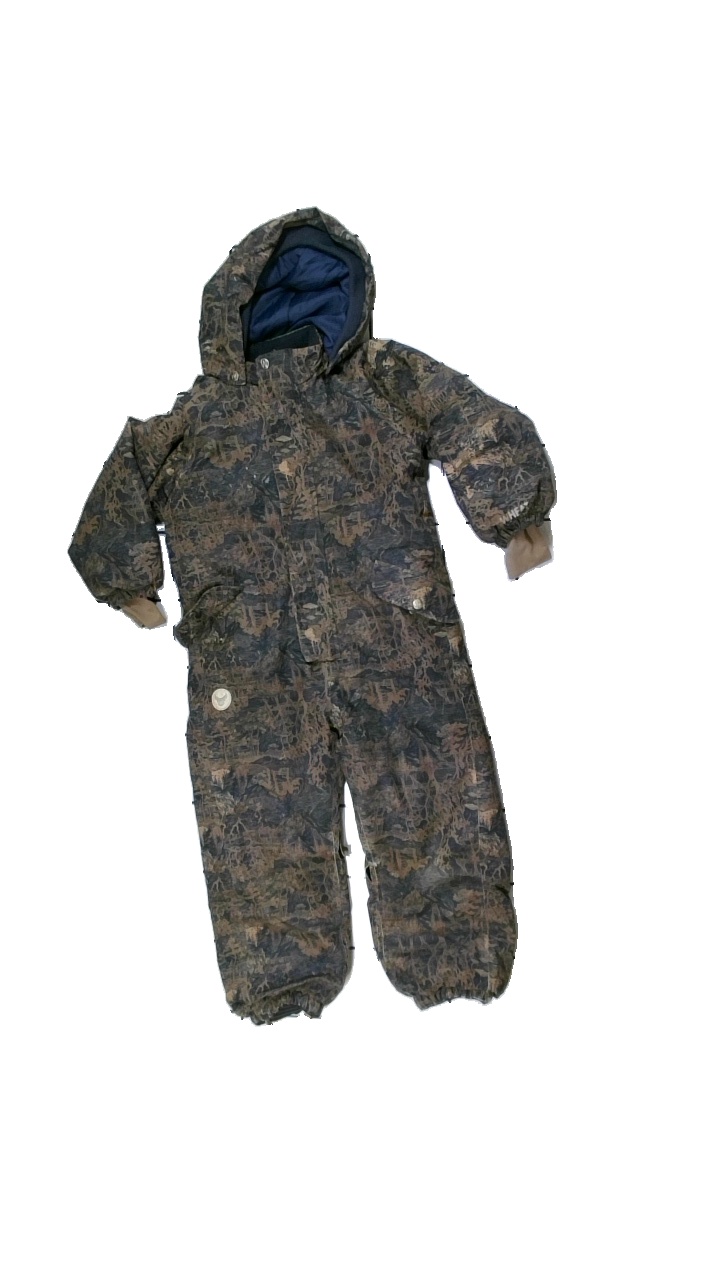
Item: Outerwear (Children)
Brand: Wheat
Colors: Brown, Beige, Black
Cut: Regular
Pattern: Other
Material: Unknown
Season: Winter
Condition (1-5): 1
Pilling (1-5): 5
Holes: Major
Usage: Export
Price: <50